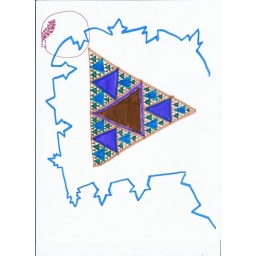
courtney was the only person to be hit by a grenade shaped water balloon, haha.